Candy Jar

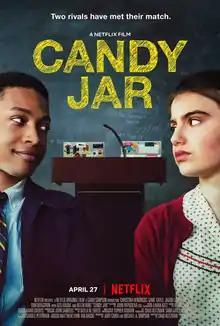

Candy Jar is a 2018 American romantic comedy film directed by Ben Shelton and starring Sami Gayle and Jacob Latimore. The screenplay concerns a dueling high school debate champion duo who are trying to get into the colleges of their dreams. The film was released on April 27, 2018 on Netflix.